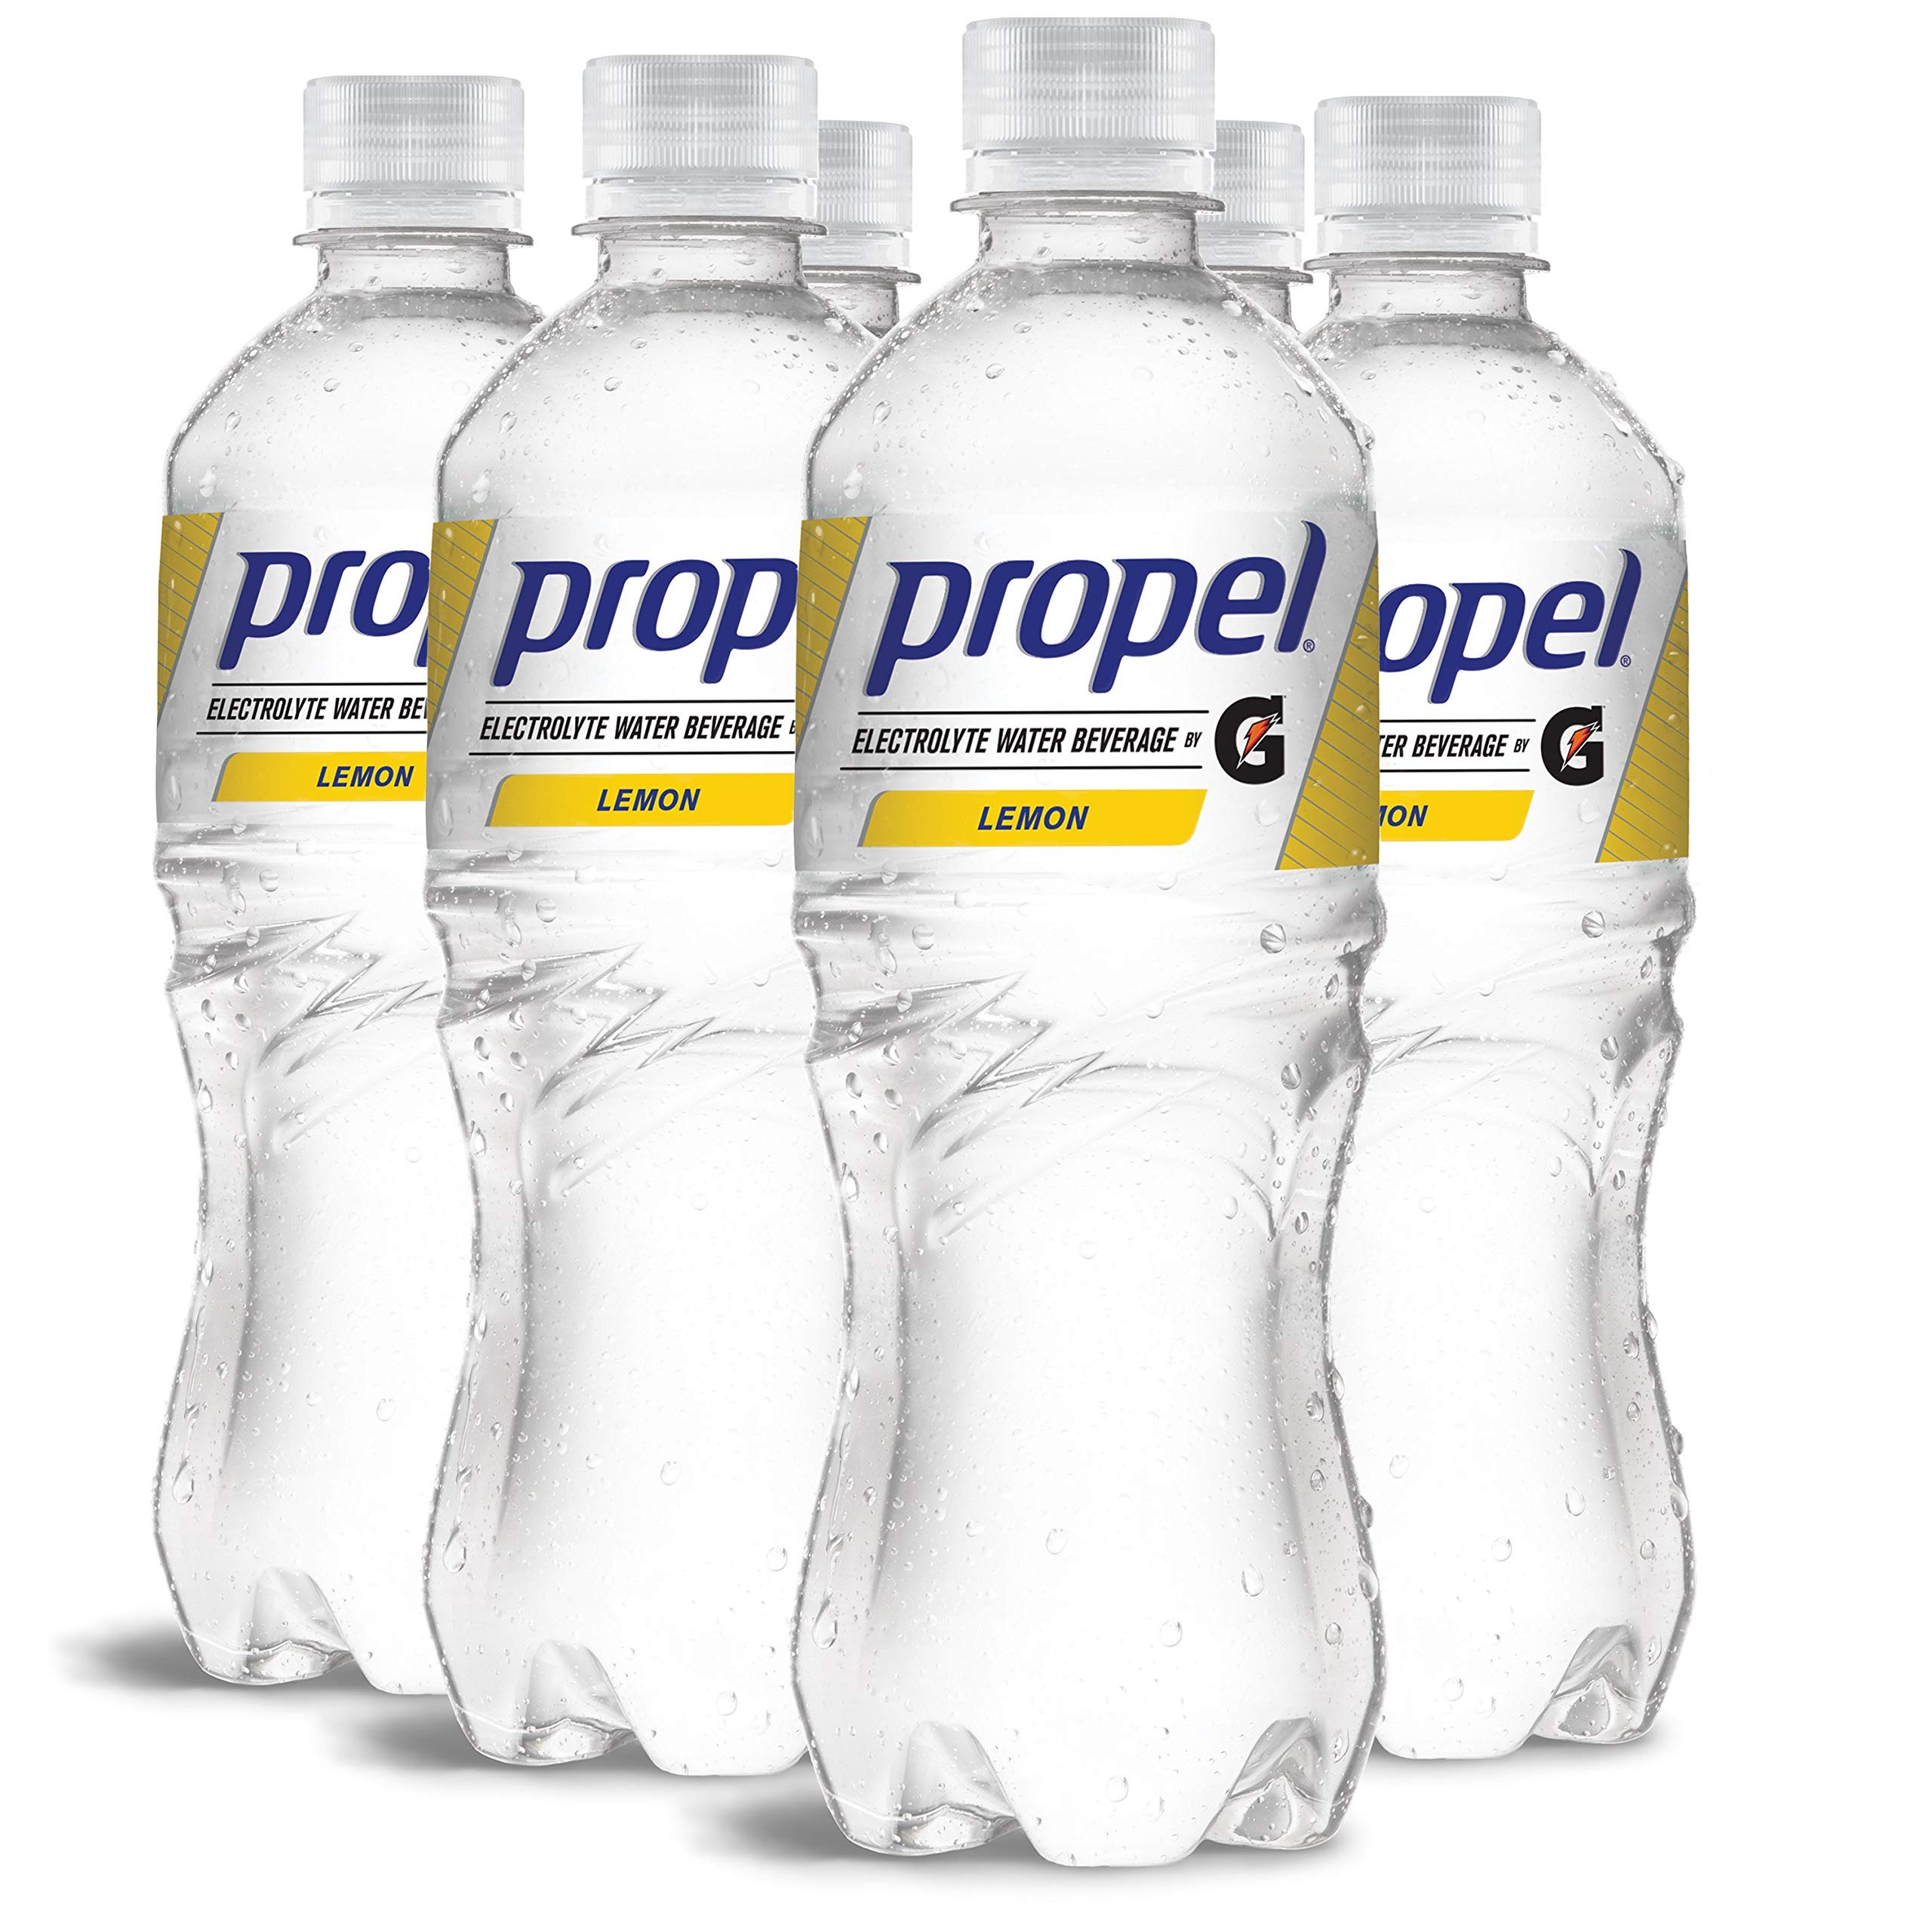
Item Name: Propel Water Lemon Flavored Water With Electrolytes, Vitamins and No Sugar 16.9 Ounces (Pack of 6)
Bullet Point 1: Contains six (6) 16.9-oz. bottles of Propel Water Lemon Flavored Water with Electrolytes, Vitamins and No Sugar
Bullet Point 2: With zero sugar and zero calories, Propel Bottled Water helps you get the most out of your workout
Bullet Point 3: Propel Lemon provides electrolytes and is an excellent source of vitamin B and antioxidant vitamins C and E
Bullet Point 4: Propel Fitness Water comes in 11 delicious flavors, as well as Unflavored and Propel Powder Packets to add flavor to your workout
Value: 101.4
Unit: Fl Oz

Price: 18.19